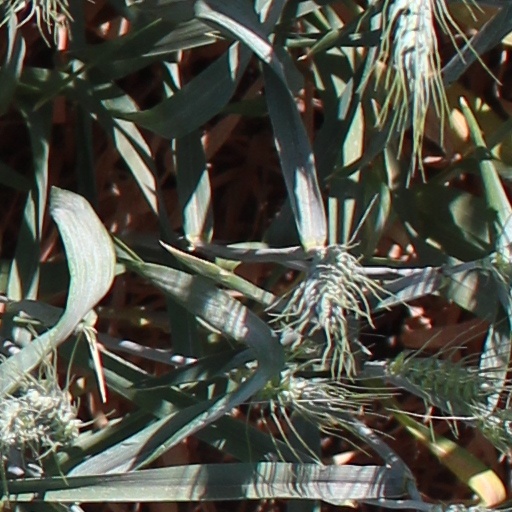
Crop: wheat